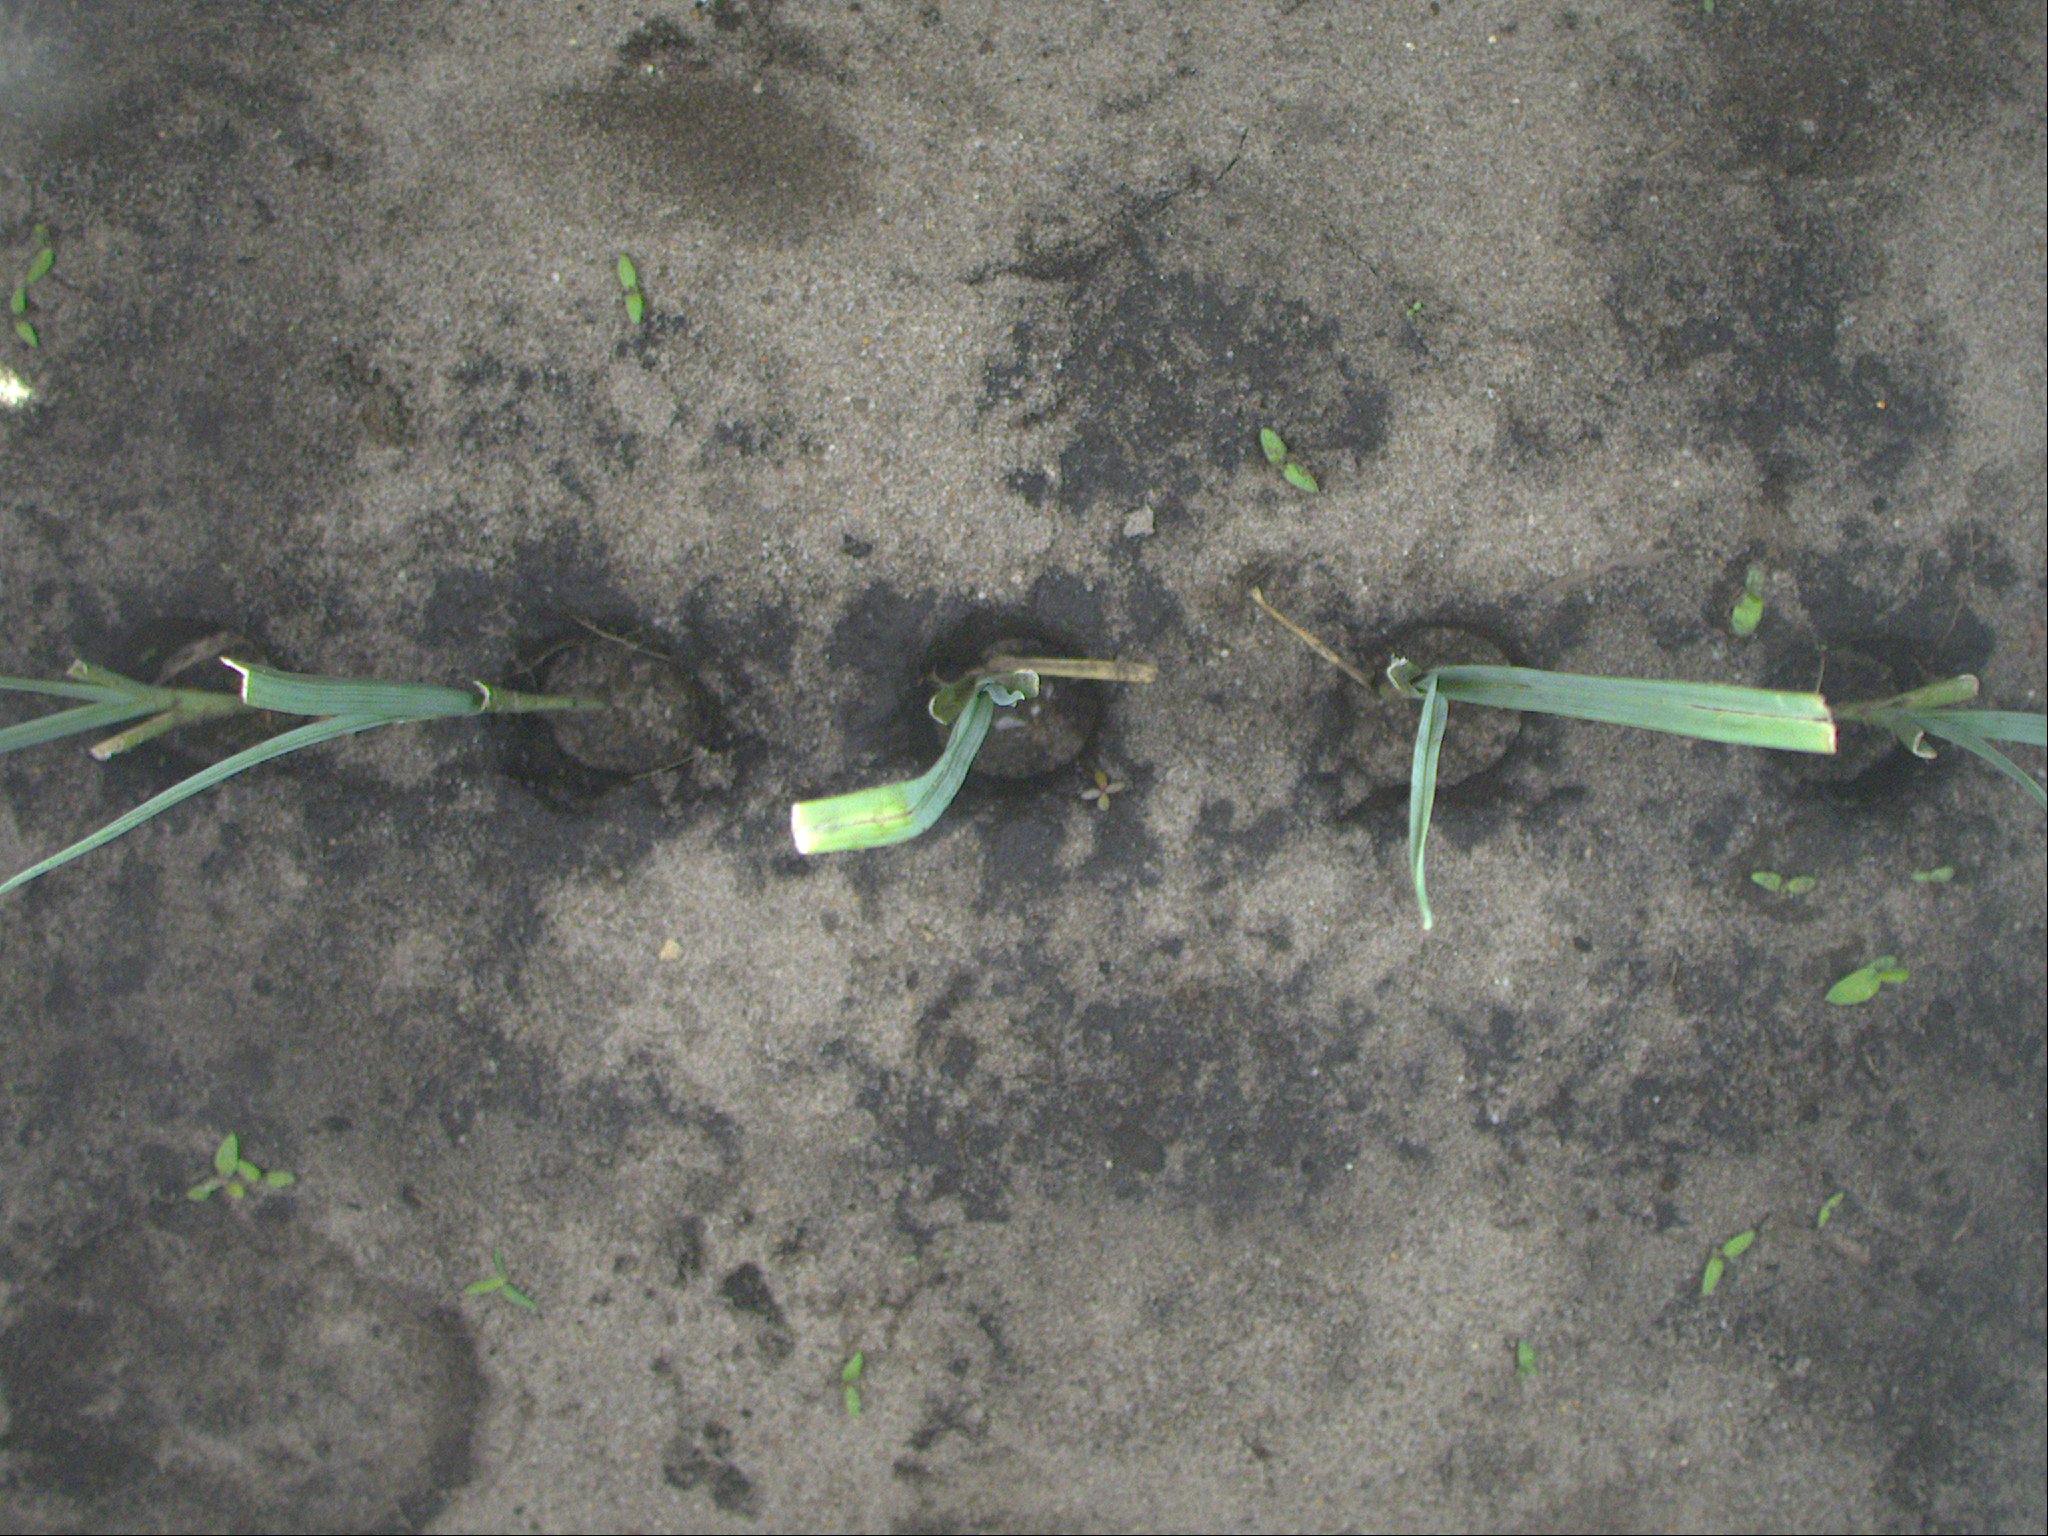
Crop: leek
Objects: leek, leek, leek, leek, leek, stem_leek, stem_leek, stem_leek, stem_leek, stem_leek